New Mexico lunar sample displays

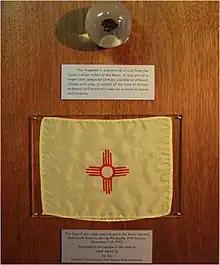

The New Mexico lunar sample displays are two commemorative plaques consisting of small fragments of Moon specimen brought back with the Apollo 11 and Apollo 17 lunar missions and given in the 1970s to the people of the state of New Mexico by United States President Richard Nixon as goodwill gifts.